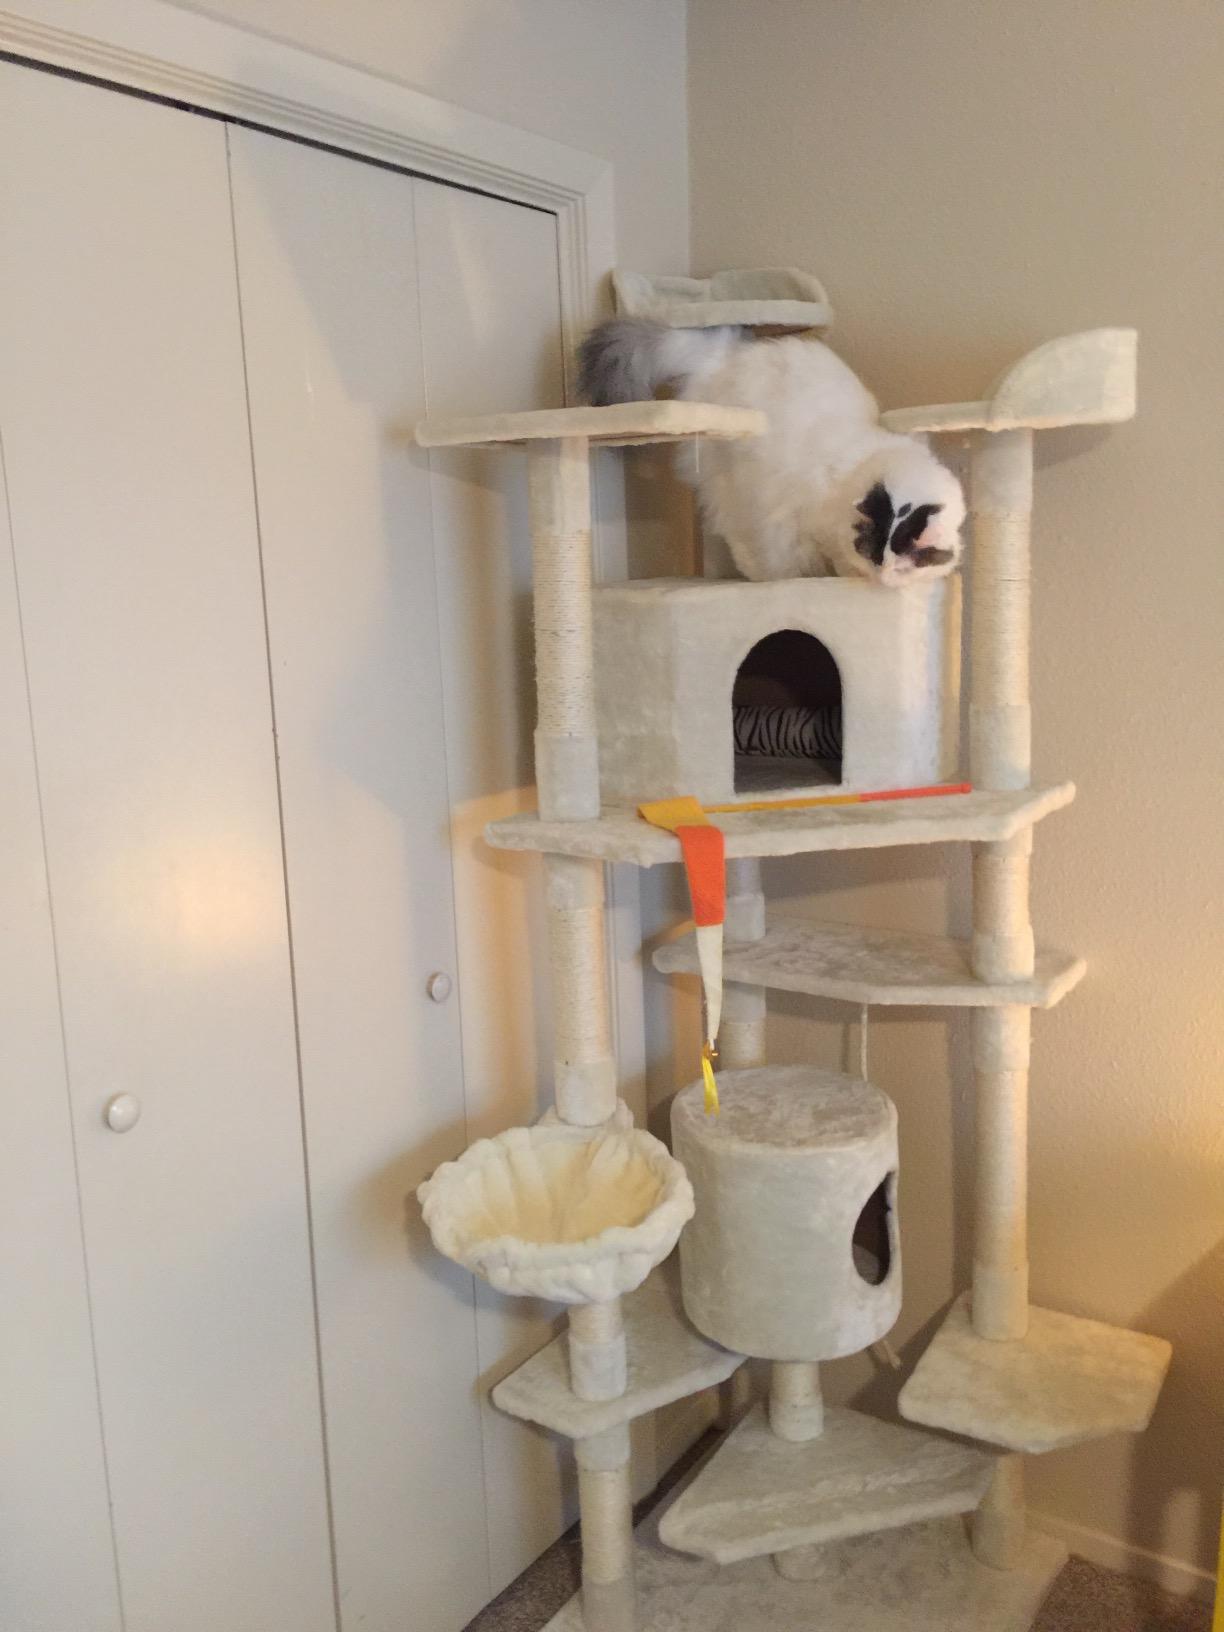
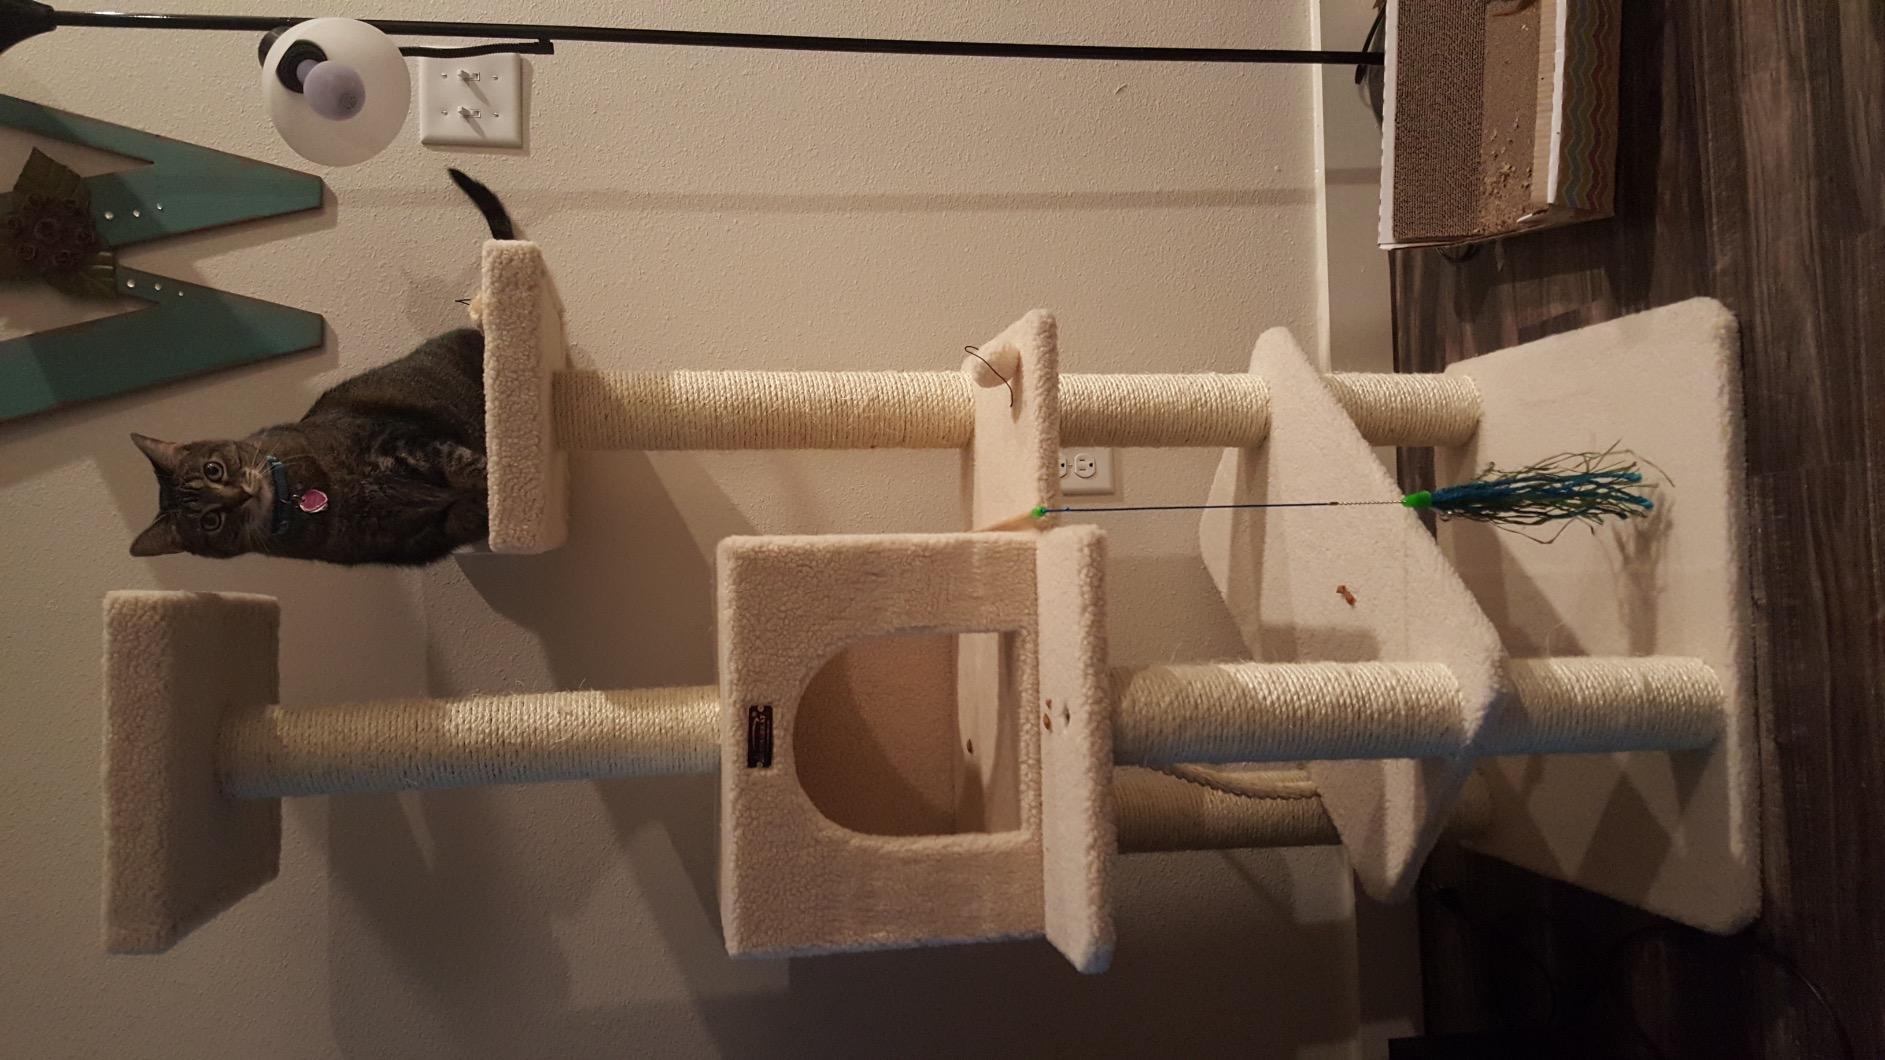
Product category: items_cat tree
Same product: no